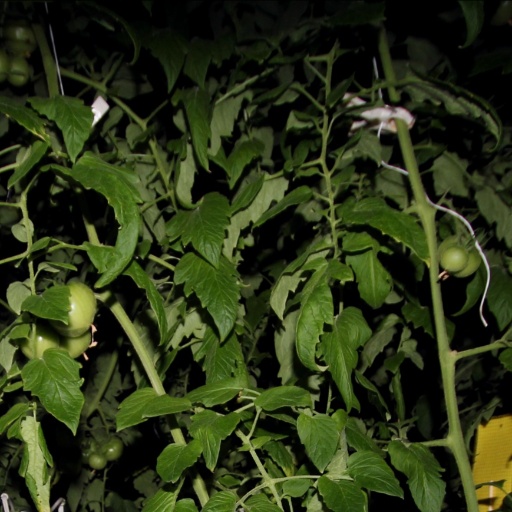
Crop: tomato